Columbidae

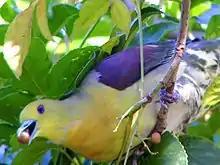
White-bellied green pigeon ("Treron sieboldii") feeding on fruit

Seeds and fruit form the major component of the diets of pigeons and doves, and the family can be loosely divided between seed-eating (granivorous) species, and fruit-and-mast-eating (frugivorous) species, though many species consume both.